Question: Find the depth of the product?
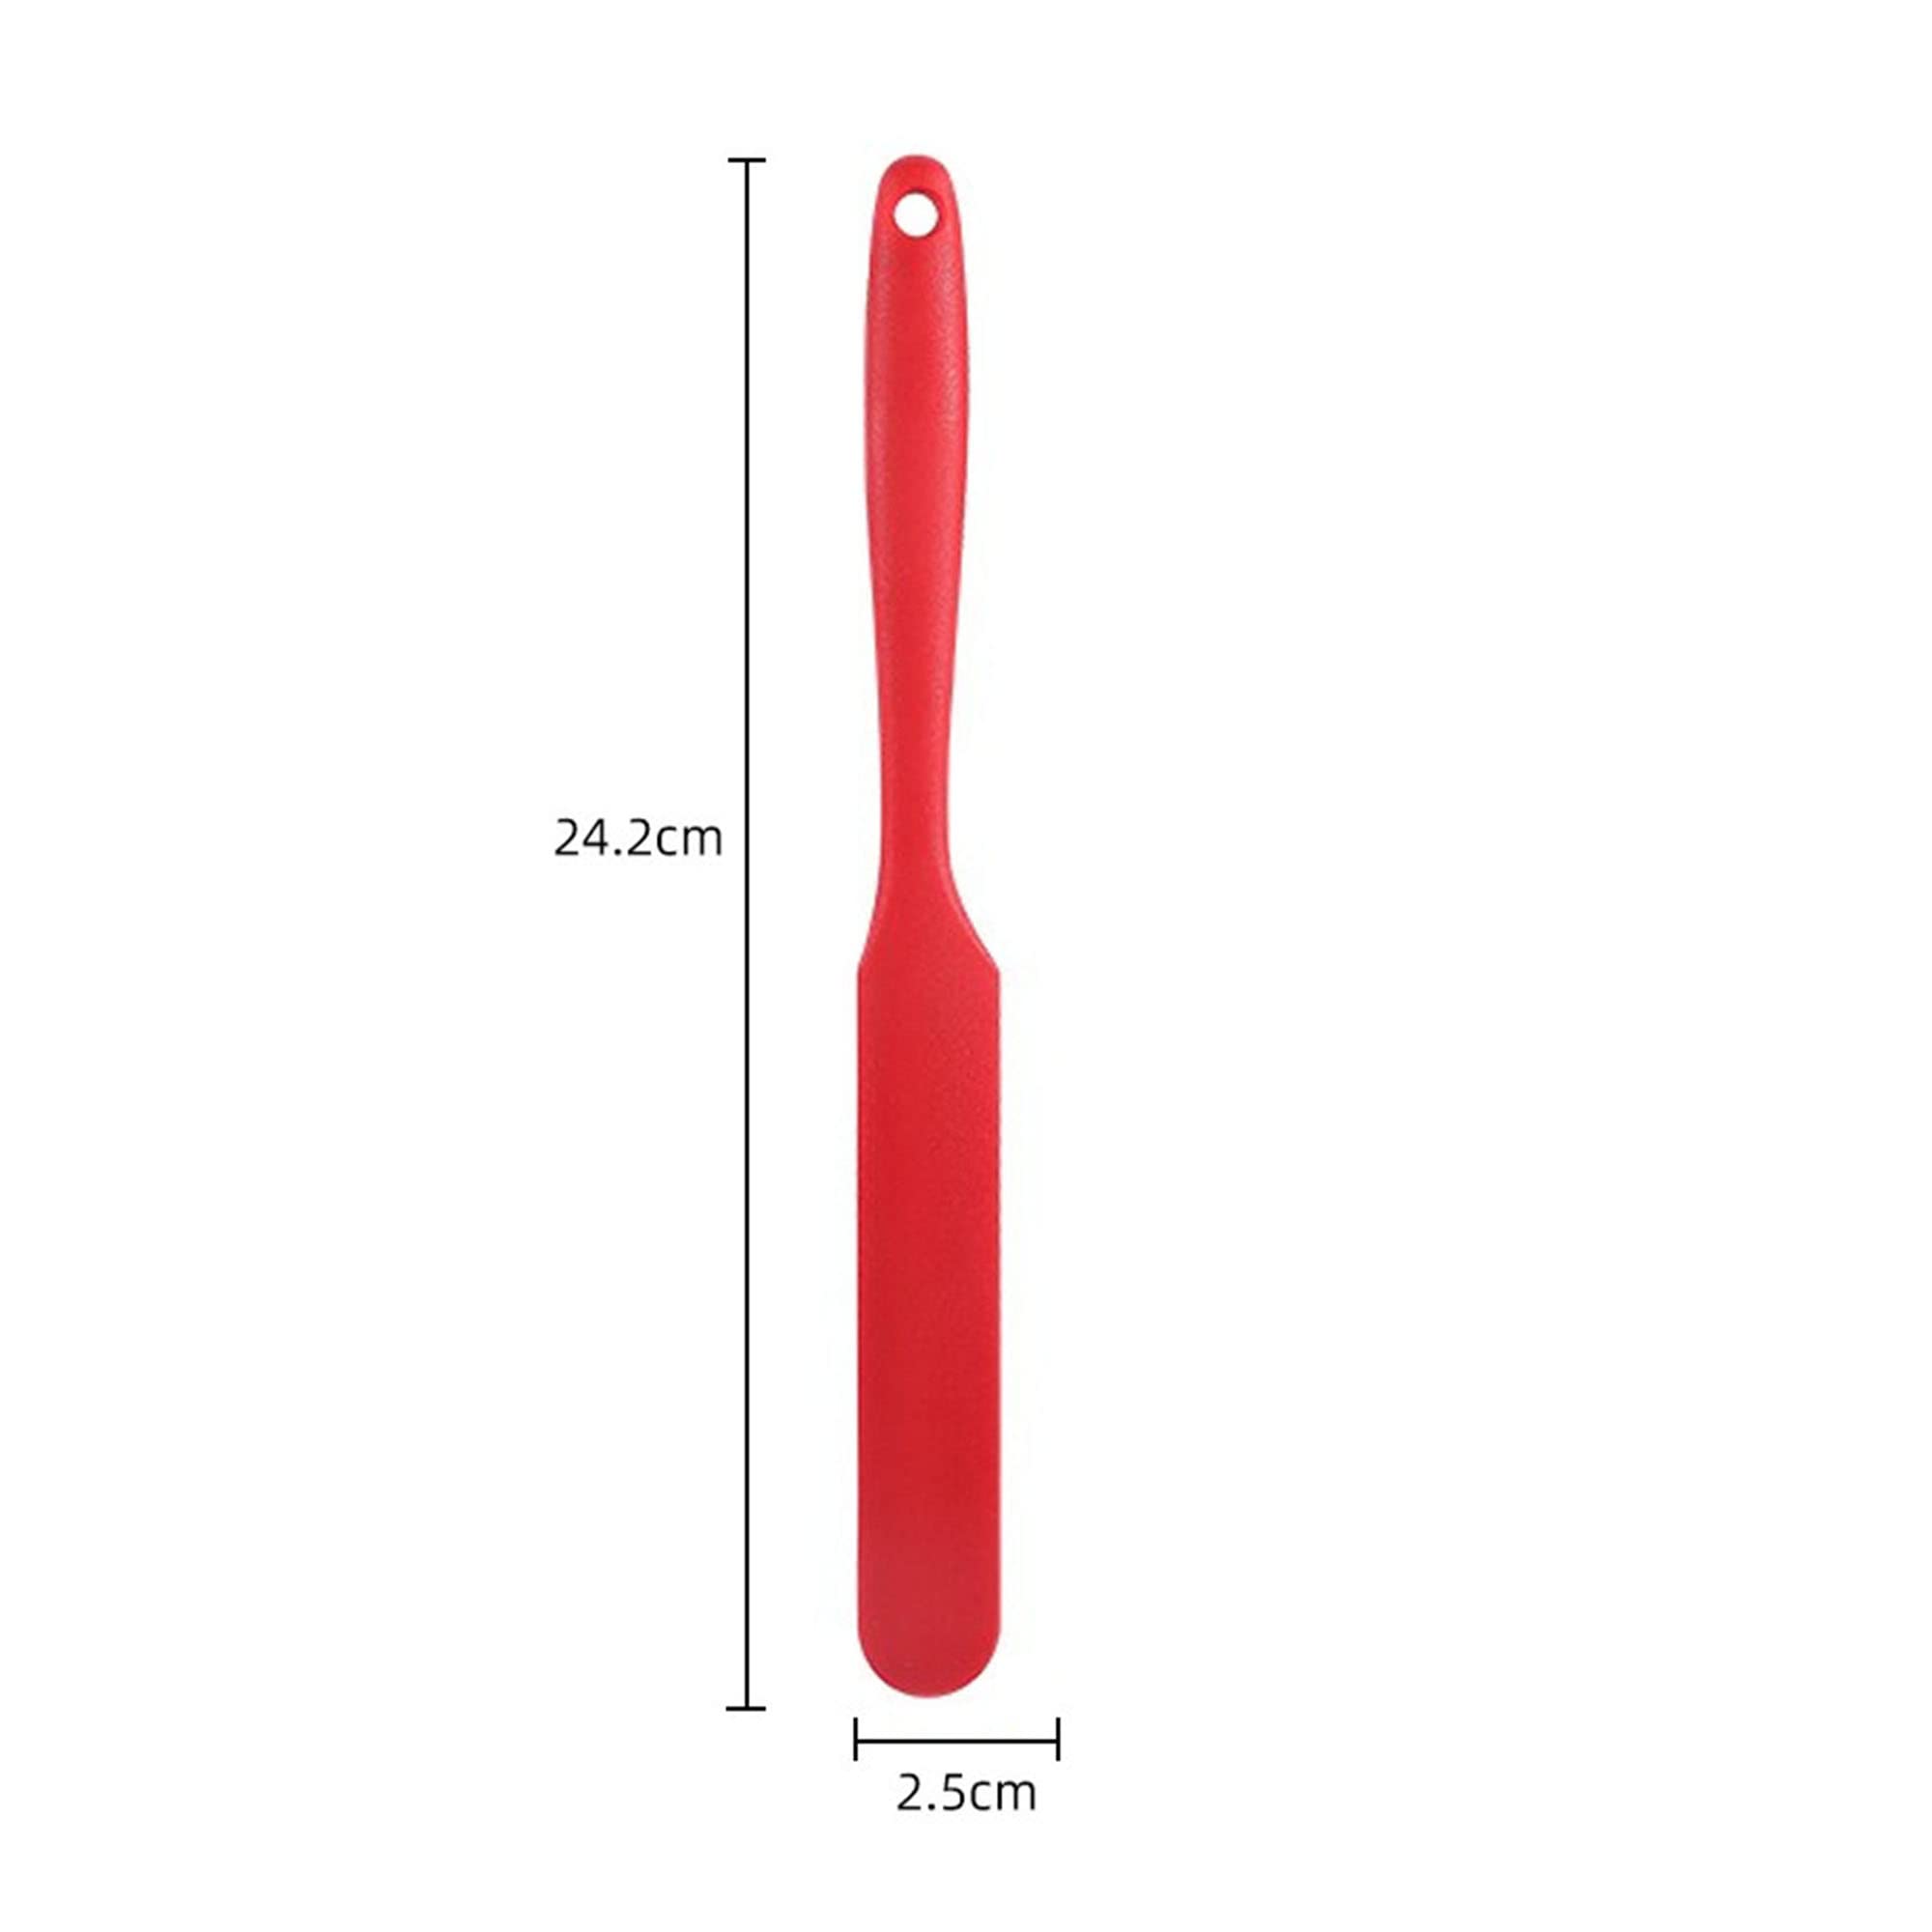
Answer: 24.2 centimetre